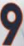
Number: 9